Legion of Merit of Chile

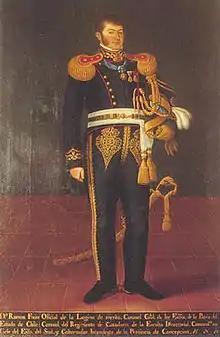
Ramón Freire wearing the neck badge of an Officer of the Legion of Merit of Chile

As with other contemporary orders, the Legion of Merit used a variety of insignia to distinguish those appointed to the various classes of the order.